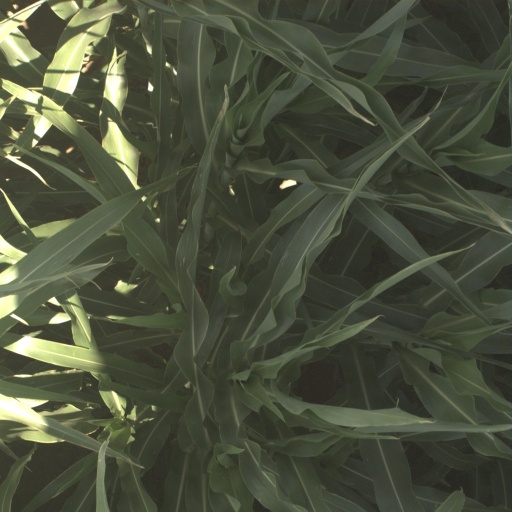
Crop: sorghum